Sophia Karp

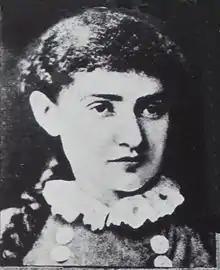
Sophie Karp, 1880s

Sophia Karp (1861– March 31, 1904), born Sara Segal, and also known as Sophie Goldstein, Sofia Carp, and Sophie Karp, was a Romanian-born Jewish actress and soprano, the first professional Yiddish theater actress.